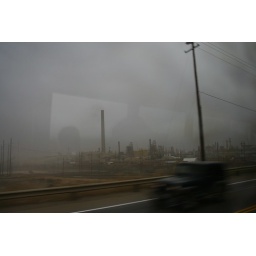
This is a view in passing of the plant where the oil / sand mixture is turned into something useful.